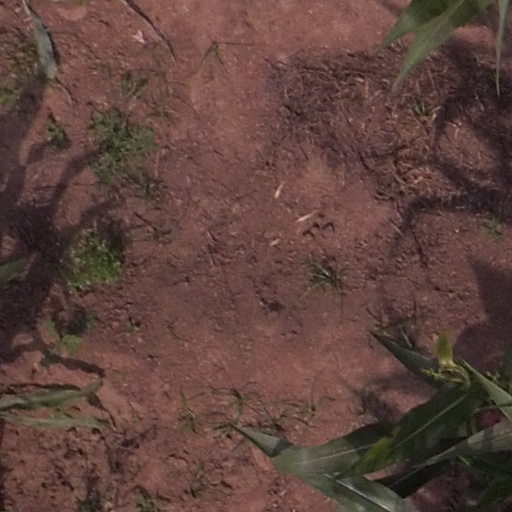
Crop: maize; corn